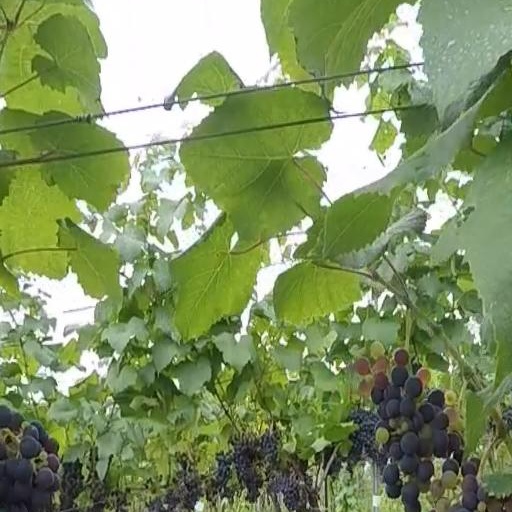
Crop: grape